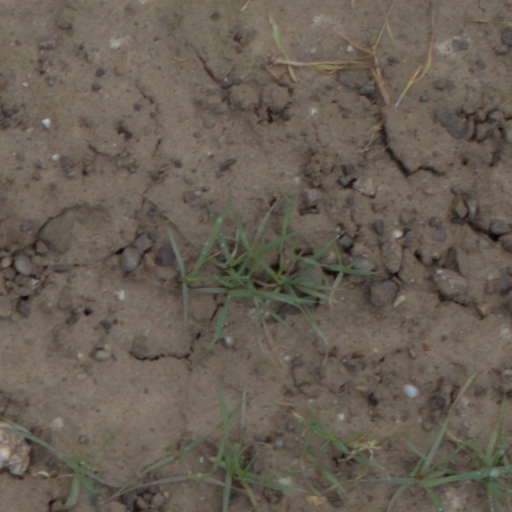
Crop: wheat